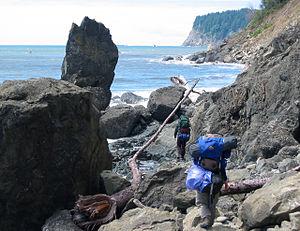
Randonnée et camping dans le parc national Olympique, Washington, USA
Le parc national Olympique est un parc national américain situé à proximité de la ville de Seattle, dans l'État de Washington, dans le Nord-Ouest des États-Unis.